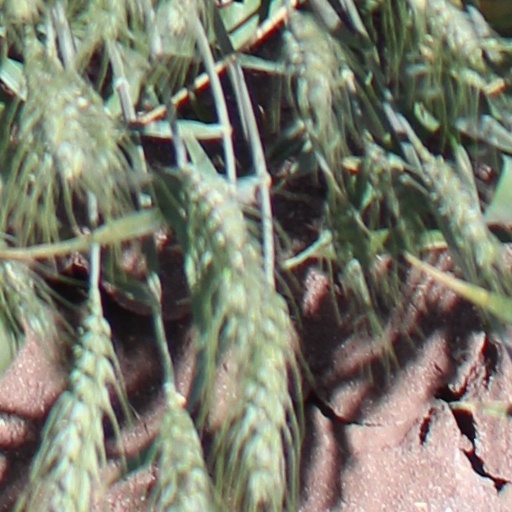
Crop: wheat